Lanarkshire and Ayrshire Railway

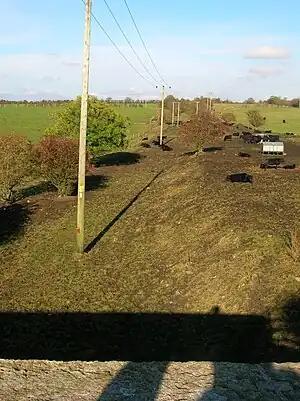
The site of the goods depot at Lissens in 2007

The petition from Ayr urged an extension south and west but the Caledonian and the L&AR were more interested in extending east and north. The L&AR had been successful in capturing the majority of the mineral traffic from Lanarkshire to Ardrossan, but it still required the heavy and slow trains to travel via the junctions on the south side of Glasgow, along congested routes. Part of the haul was along the Glasgow Barrhead and Kilmarnock joint line, shared with the GS&WR, which had difficult gradients, incurring significant extra engine power costs. In 1897 the Caledonian decided to subscribe £152,000 towards the £502,000 cost of extending the L&AR line back from Giffen to Newton. This would considerably shorten the route from the mineral areas and escape involvement with the G&SWR altogether.